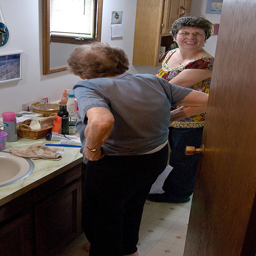
A man standing in a bathroom in front of a sink.
Two women make faces as they stand at bathroom sinks.
Two women are getting ready in a bathroom.
Two women talk to each other inside of the bathroom.
A couple of people and a sink in a room.